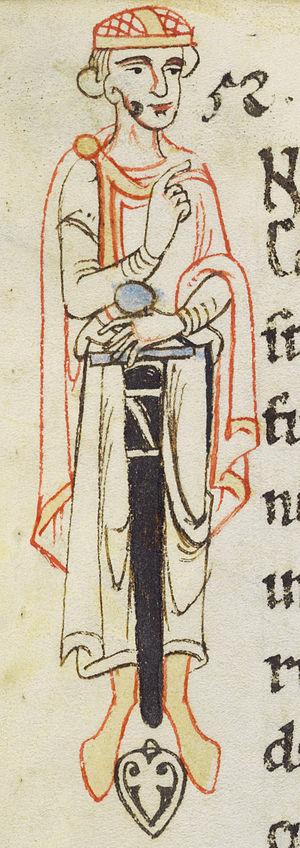
Conrad II de Hohenstaufen était duc de Souabe de Rothenbourg et de Souabe de 1191 jusqu'à sa mort.